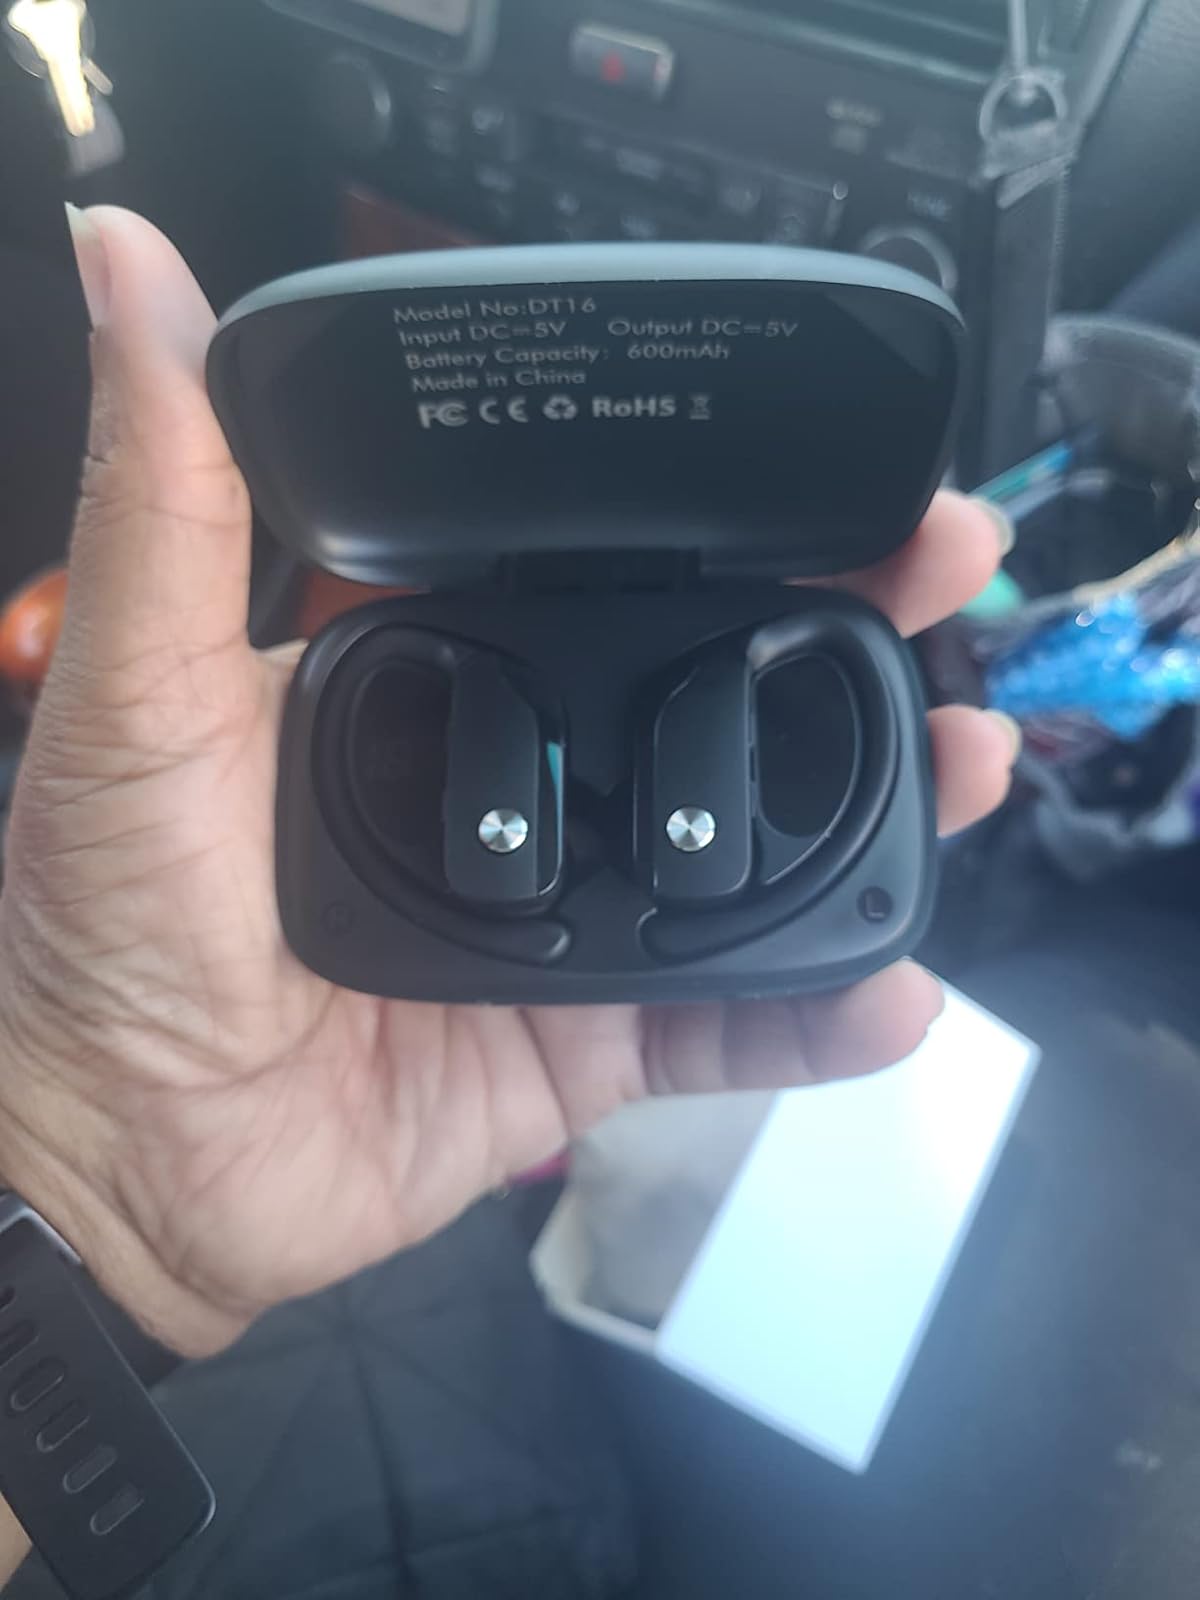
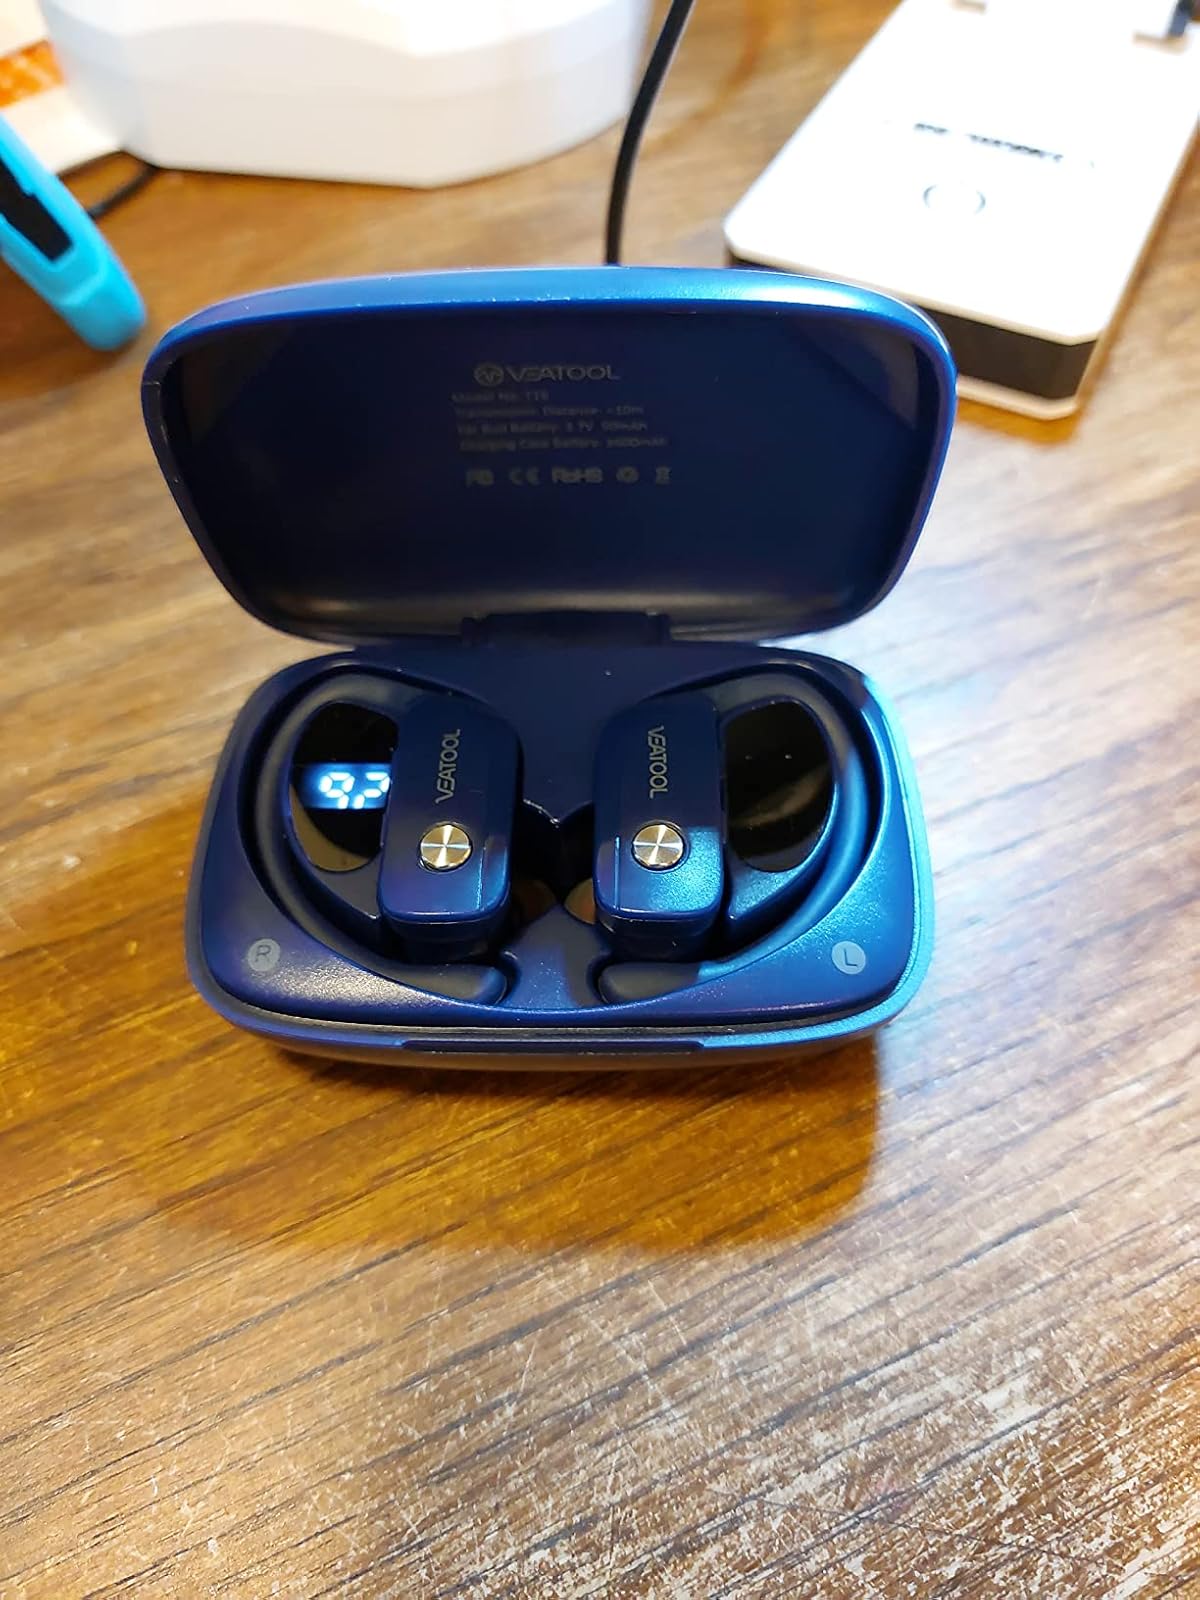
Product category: earbuds
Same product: no